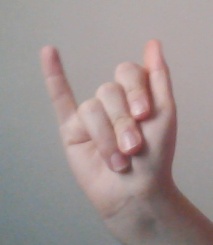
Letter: meem